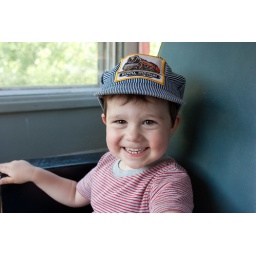
cohen sitting in the seat of an old plow car at the westcoast heritage railway park in squamish